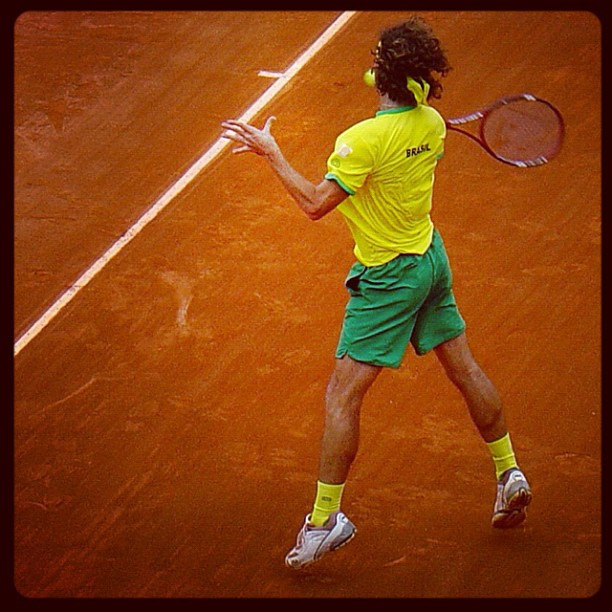
một người đàn ông đang nhảy lên để đánh quả bóng tennis